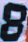
Number: 8